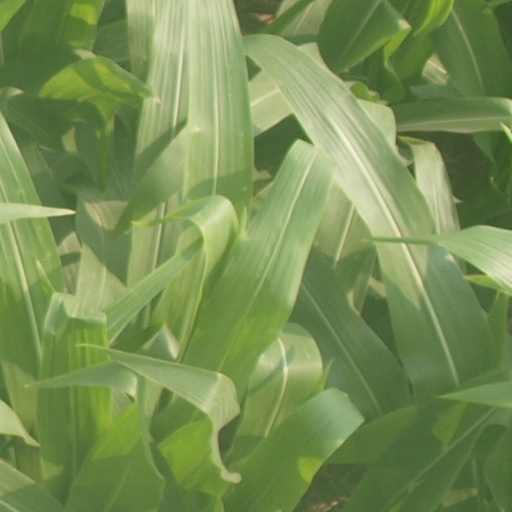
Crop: maize; corn